Horse culture in Mongolia

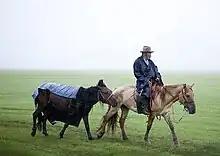
The mane of the horse at right has been trimmed save for a patch near the withers. The horse at left is being used for racing in the annual Naadam festival, and its forelock has been put up into a topknot.

Compared to Western methods, Mongolians take a very "hands off" approach to horse care. Horses are not bathed or fed special foods like grain or hay. Rather, they are simply allowed to graze freely on the steppe, digging through the snow to find forage in the winter. Because nature provides so well for the Mongol horse, they cost little to nothing to raise. As such, horses are not an expensive luxury item as in Western culture, but a practical necessity of everyday life. Herdsmen regard their horses as both a form of wealth and a source of the daily necessities: transportation, food and drink. Mongol riders have individual favorite horses. Each family member has his or her own horse, which may receive special treatment.